List of PAX events

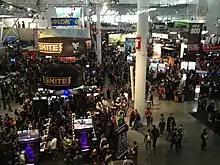
PAX East 2012 expo area

PAX East 2012 was held from April 6–8 at the Boston Convention and Exhibition Center in Boston, Massachusetts, United States. All of the passes sold out except for single-day Sunday passes (due to the event being held on Easter Weekend). The Exhibition Hall held over 160 booths, including game design companies such as Riot Games and Electronic Arts, hardware companies such as Alienware/Dell and Xbox (Microsoft), and other various companies. PAX East also held a console freeplay area, where attendees could play games such as "", "Dance Central 2", "Tony Hawk Ride", and "Rock Band Blitz", and various console tournaments for games such as "Super Smash Bros. Brawl", "Tetris Splash", and "". There was a PC freeplay area, where games such as "Battlefield 3", "League of Legends", and "Minecraft" could be played, and PC tournaments for "Magic Online", "League of Legends", and "Starcraft 2". There was also a tabletop gaming area, where many types of games were being played, and where tournaments for games such as "Puzzle Strike", "Dominion", and "Penny Arcade: The Game". There were also handheld tournaments, for games such as "Mario Kart DS" and "Tetris DS". Panels were held during most of the day in the various theaters. Concerts were held in the evenings, featuring performers such as Minibosses, Metroid Metal, The Protomen, Video Game Orchestra, Paul and Storm, Jonathan Coulton, Supercommuter and MC Frontalot.